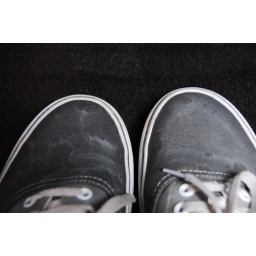
My shoes after going in the water in maui.